Francis Childs (printer)

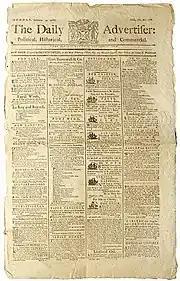
"New York Daily Advertiser", September 3, 1787 issue

Childs was the printer and publisher of "The New York Daily Advertiser", the third daily newspaper paper to appear in the United States. Its first issue was published on Thursday, March 1, 1785, with its final issue appearing on August 30, 1806. Since it was an independent upstart newspaper it realized a low subscription rate in its early days and attracted few advertisers. In an earnest effort to attract more advertising, Childs sold advertising space at the low rate of three shillings per ad. During the ratification debates over the proposed United States Constitution in 1788 and 1789, "The New York Daily Advertiser" featured essays, which came to be known as "The Federalist Papers", in support of that constitution.